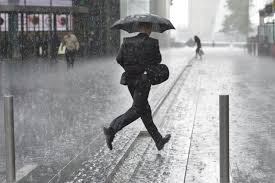
Weather: rain or strom